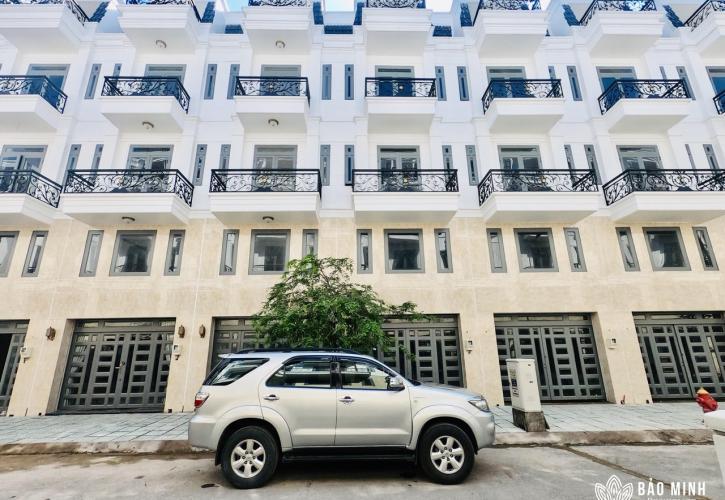
đây là hình ảnh chụp ở phía trước một khu nhà cao tầng